Falmouth University

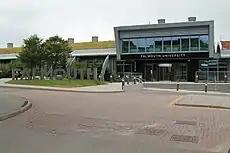
Penryn Campus at Falmouth University

Falmouth Campus is the university's original campus, based in the town of Falmouth. The site encompasses converted Victorian architecture, with additional purpose-built buildings in various architectural styles, added throughout the 20th and 21st centuries, as the university developed.